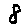
Label: 8